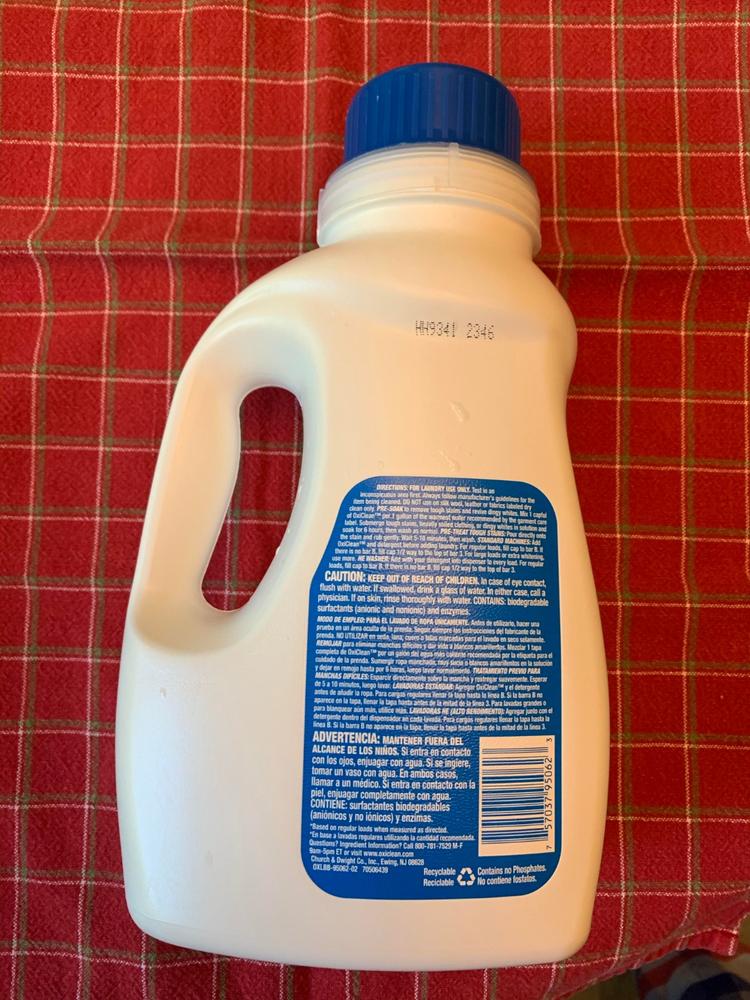
Waste category: plastic